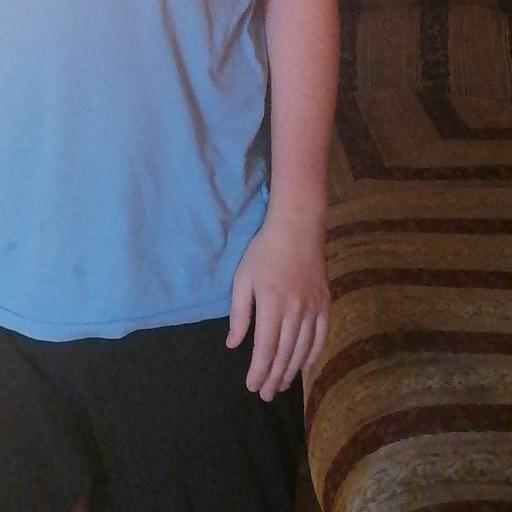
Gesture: no_gesture